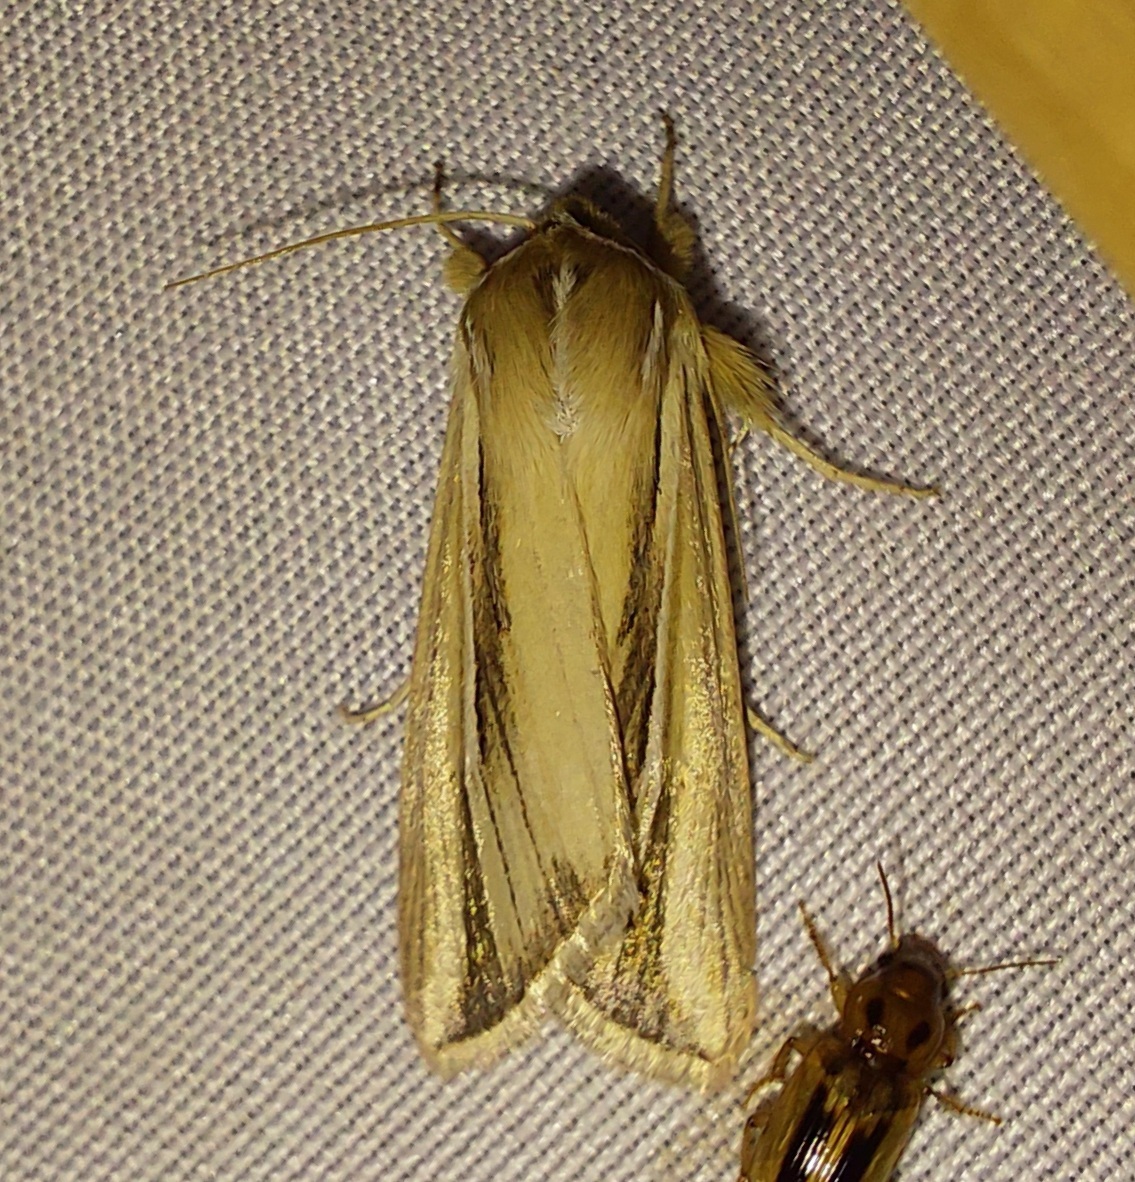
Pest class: wheathead_armyworm_Dargida_diffusa